Hangnail

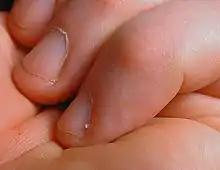
The bottom finger has a hangnail.

A hangnail is a small piece of skin or nail next to a fingernail or toenail. Hangnails are typically caused by having dry skin, trauma to the fingers, or ingrown nails.